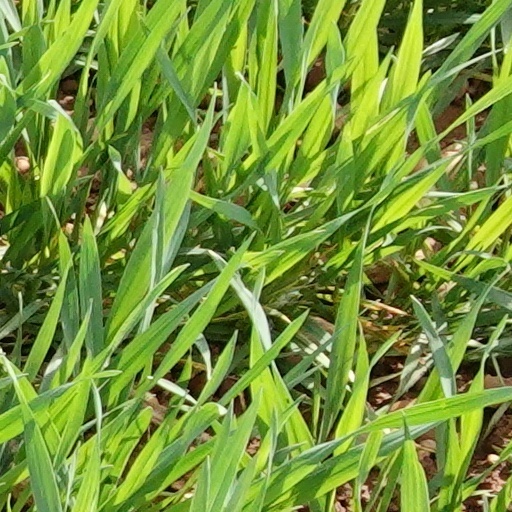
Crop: wheat